Dolphin (heraldry)

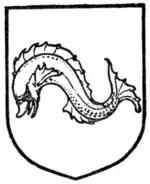
Dolphin "naiant"

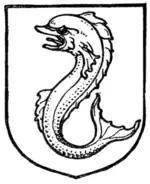
Dolphin "hauriant"

In heraldry, the dolphin is an ornamental creature in the form of a large fish, bearing little resemblance to the true natural dolphin, a marine mammal.